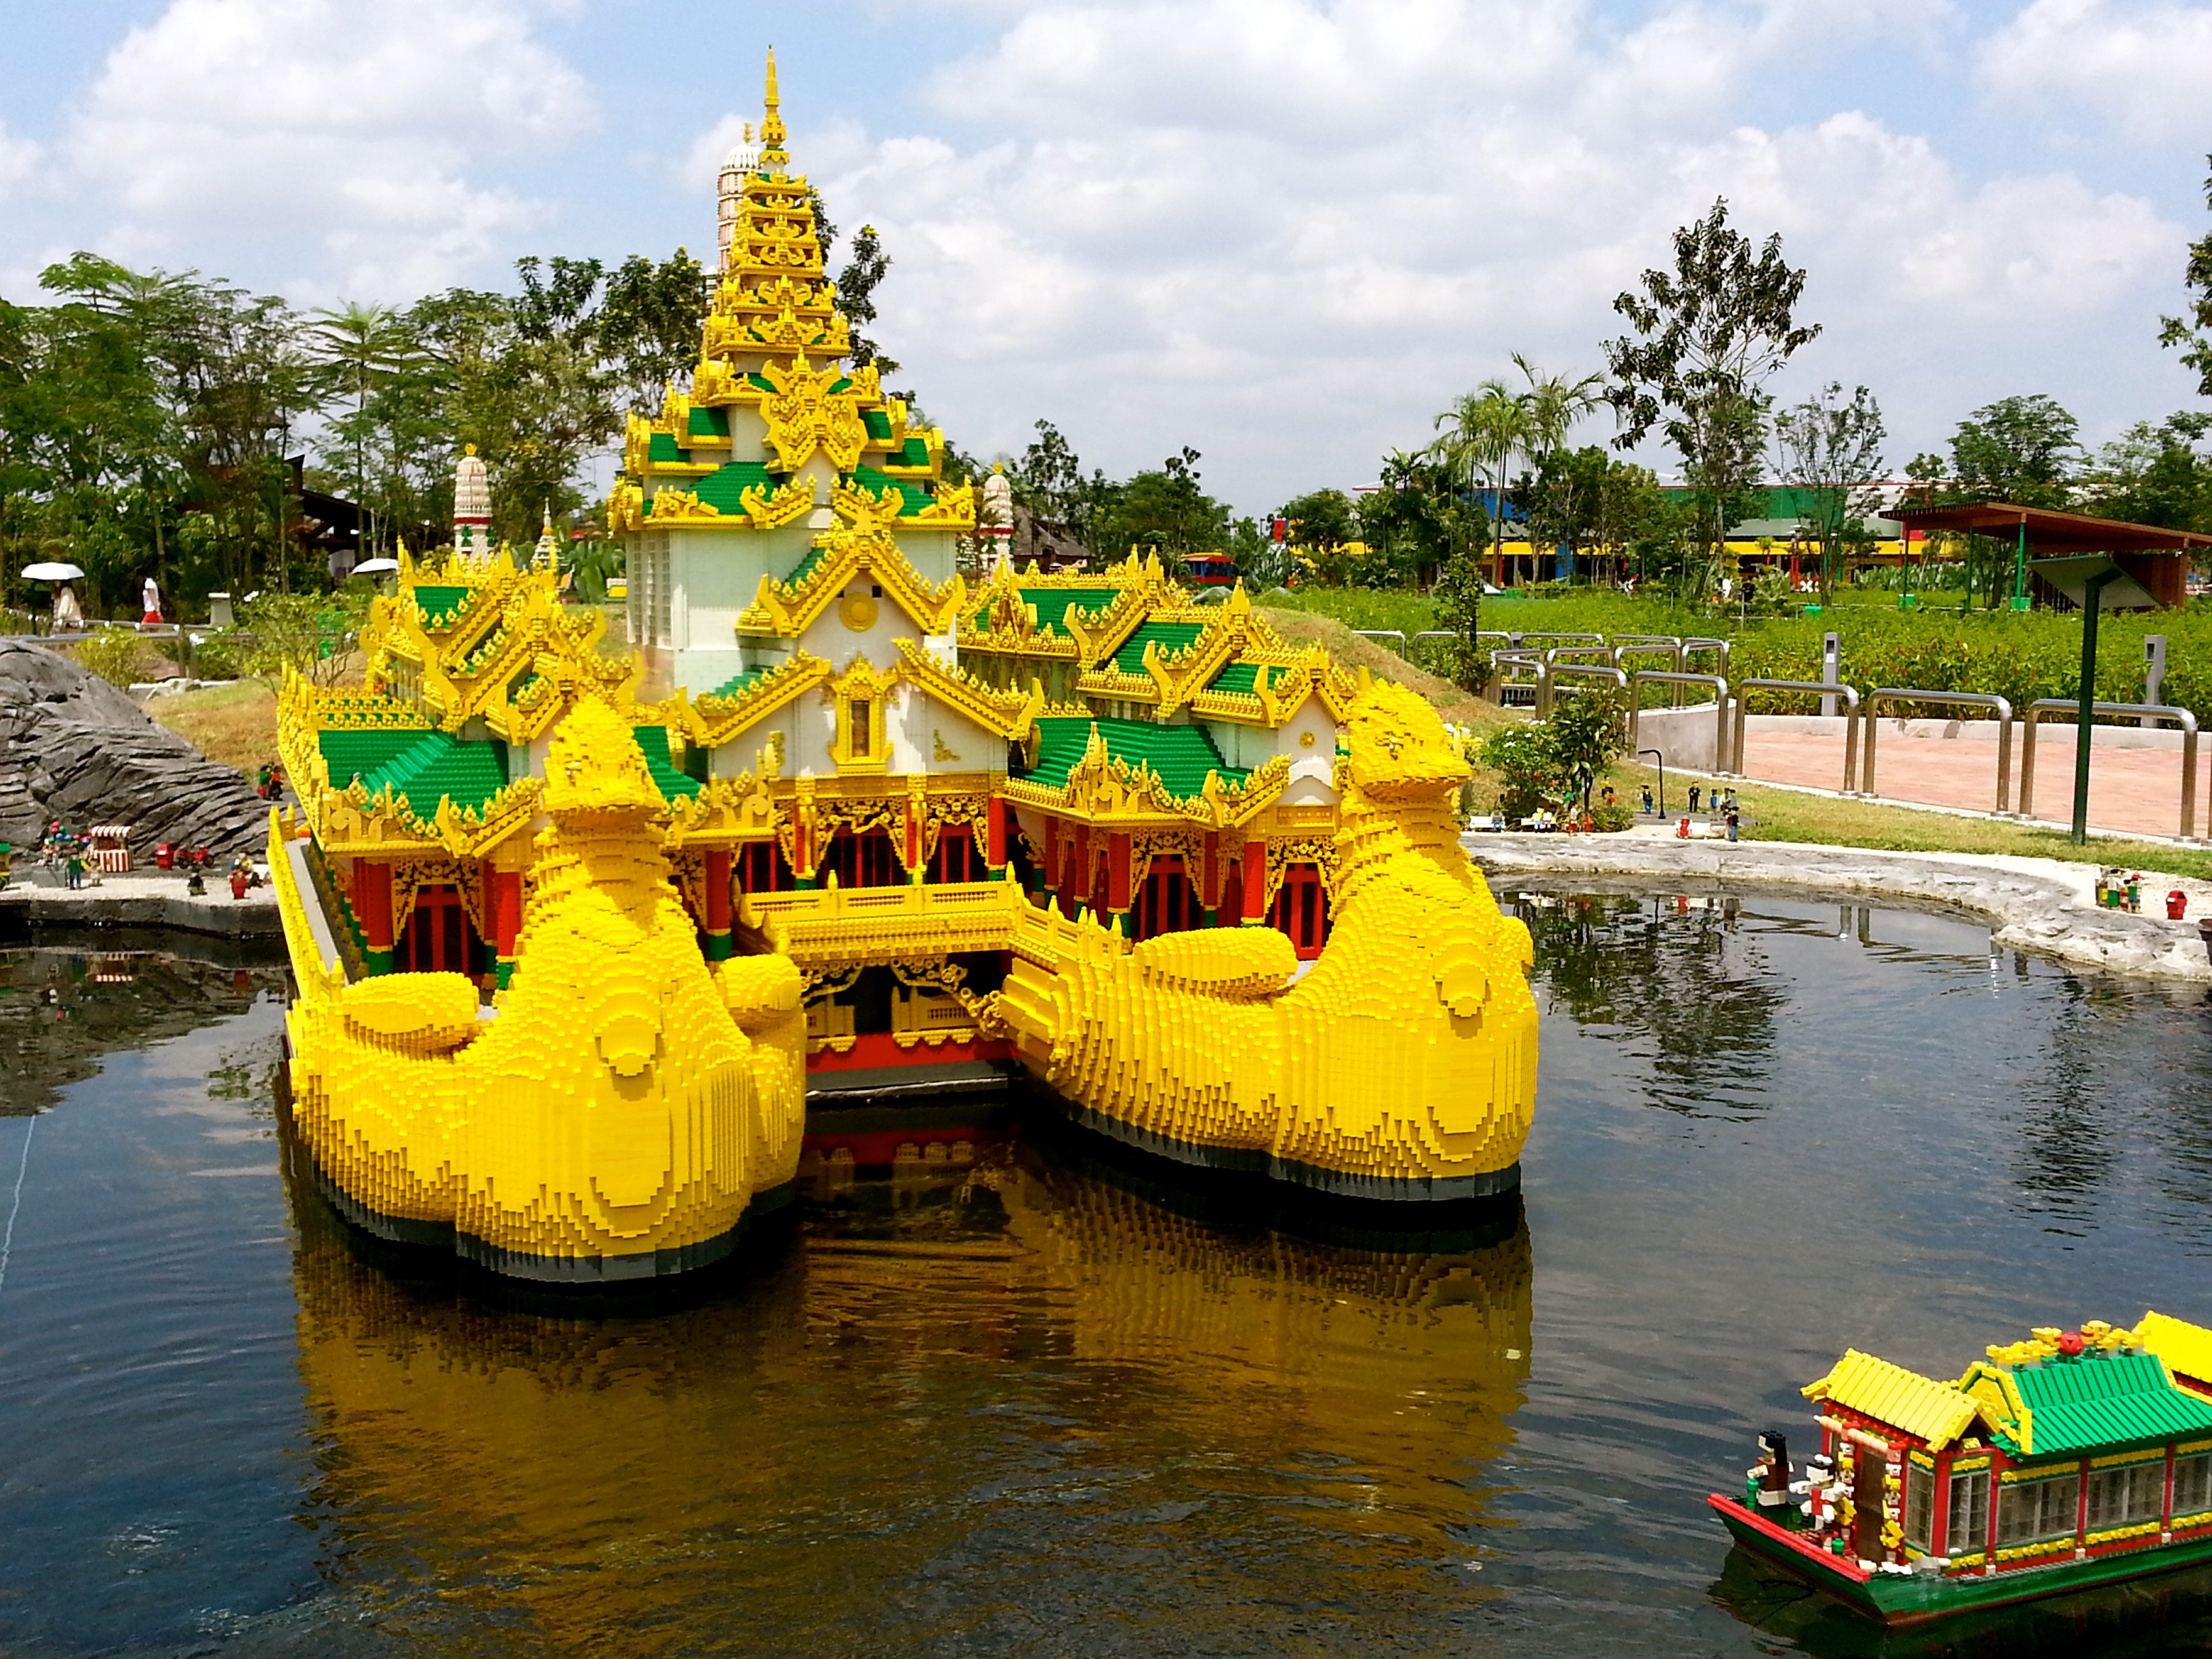
play, kid, recreation, vehicle, amusement park, park, playing, tourism, leisure, theme park, kids, resort, lego, water park, amusement, malaysia, legoland, outdoor recreation, legoland malaysia